Salangen Municipality

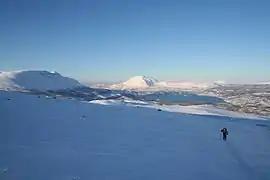
Mountains of Salangen in February

The municipality of Salangen was established on 1 January 1871 when it was separated from the large Ibestad Municipality. The initial population of Salangen Municipality was 1,384.